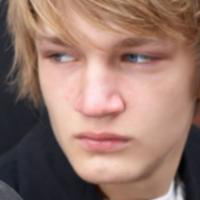
Age group: age 11-20